Murzo

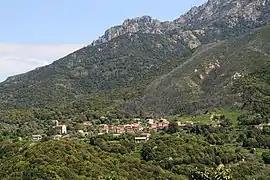
A general view of the village of Murzo

Murzo is a commune in the Corse-du-Sud department of France on the island of Corsica.